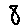
Label: 8